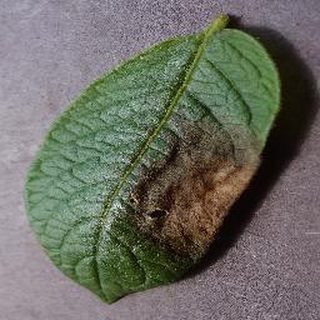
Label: potato_late_blight